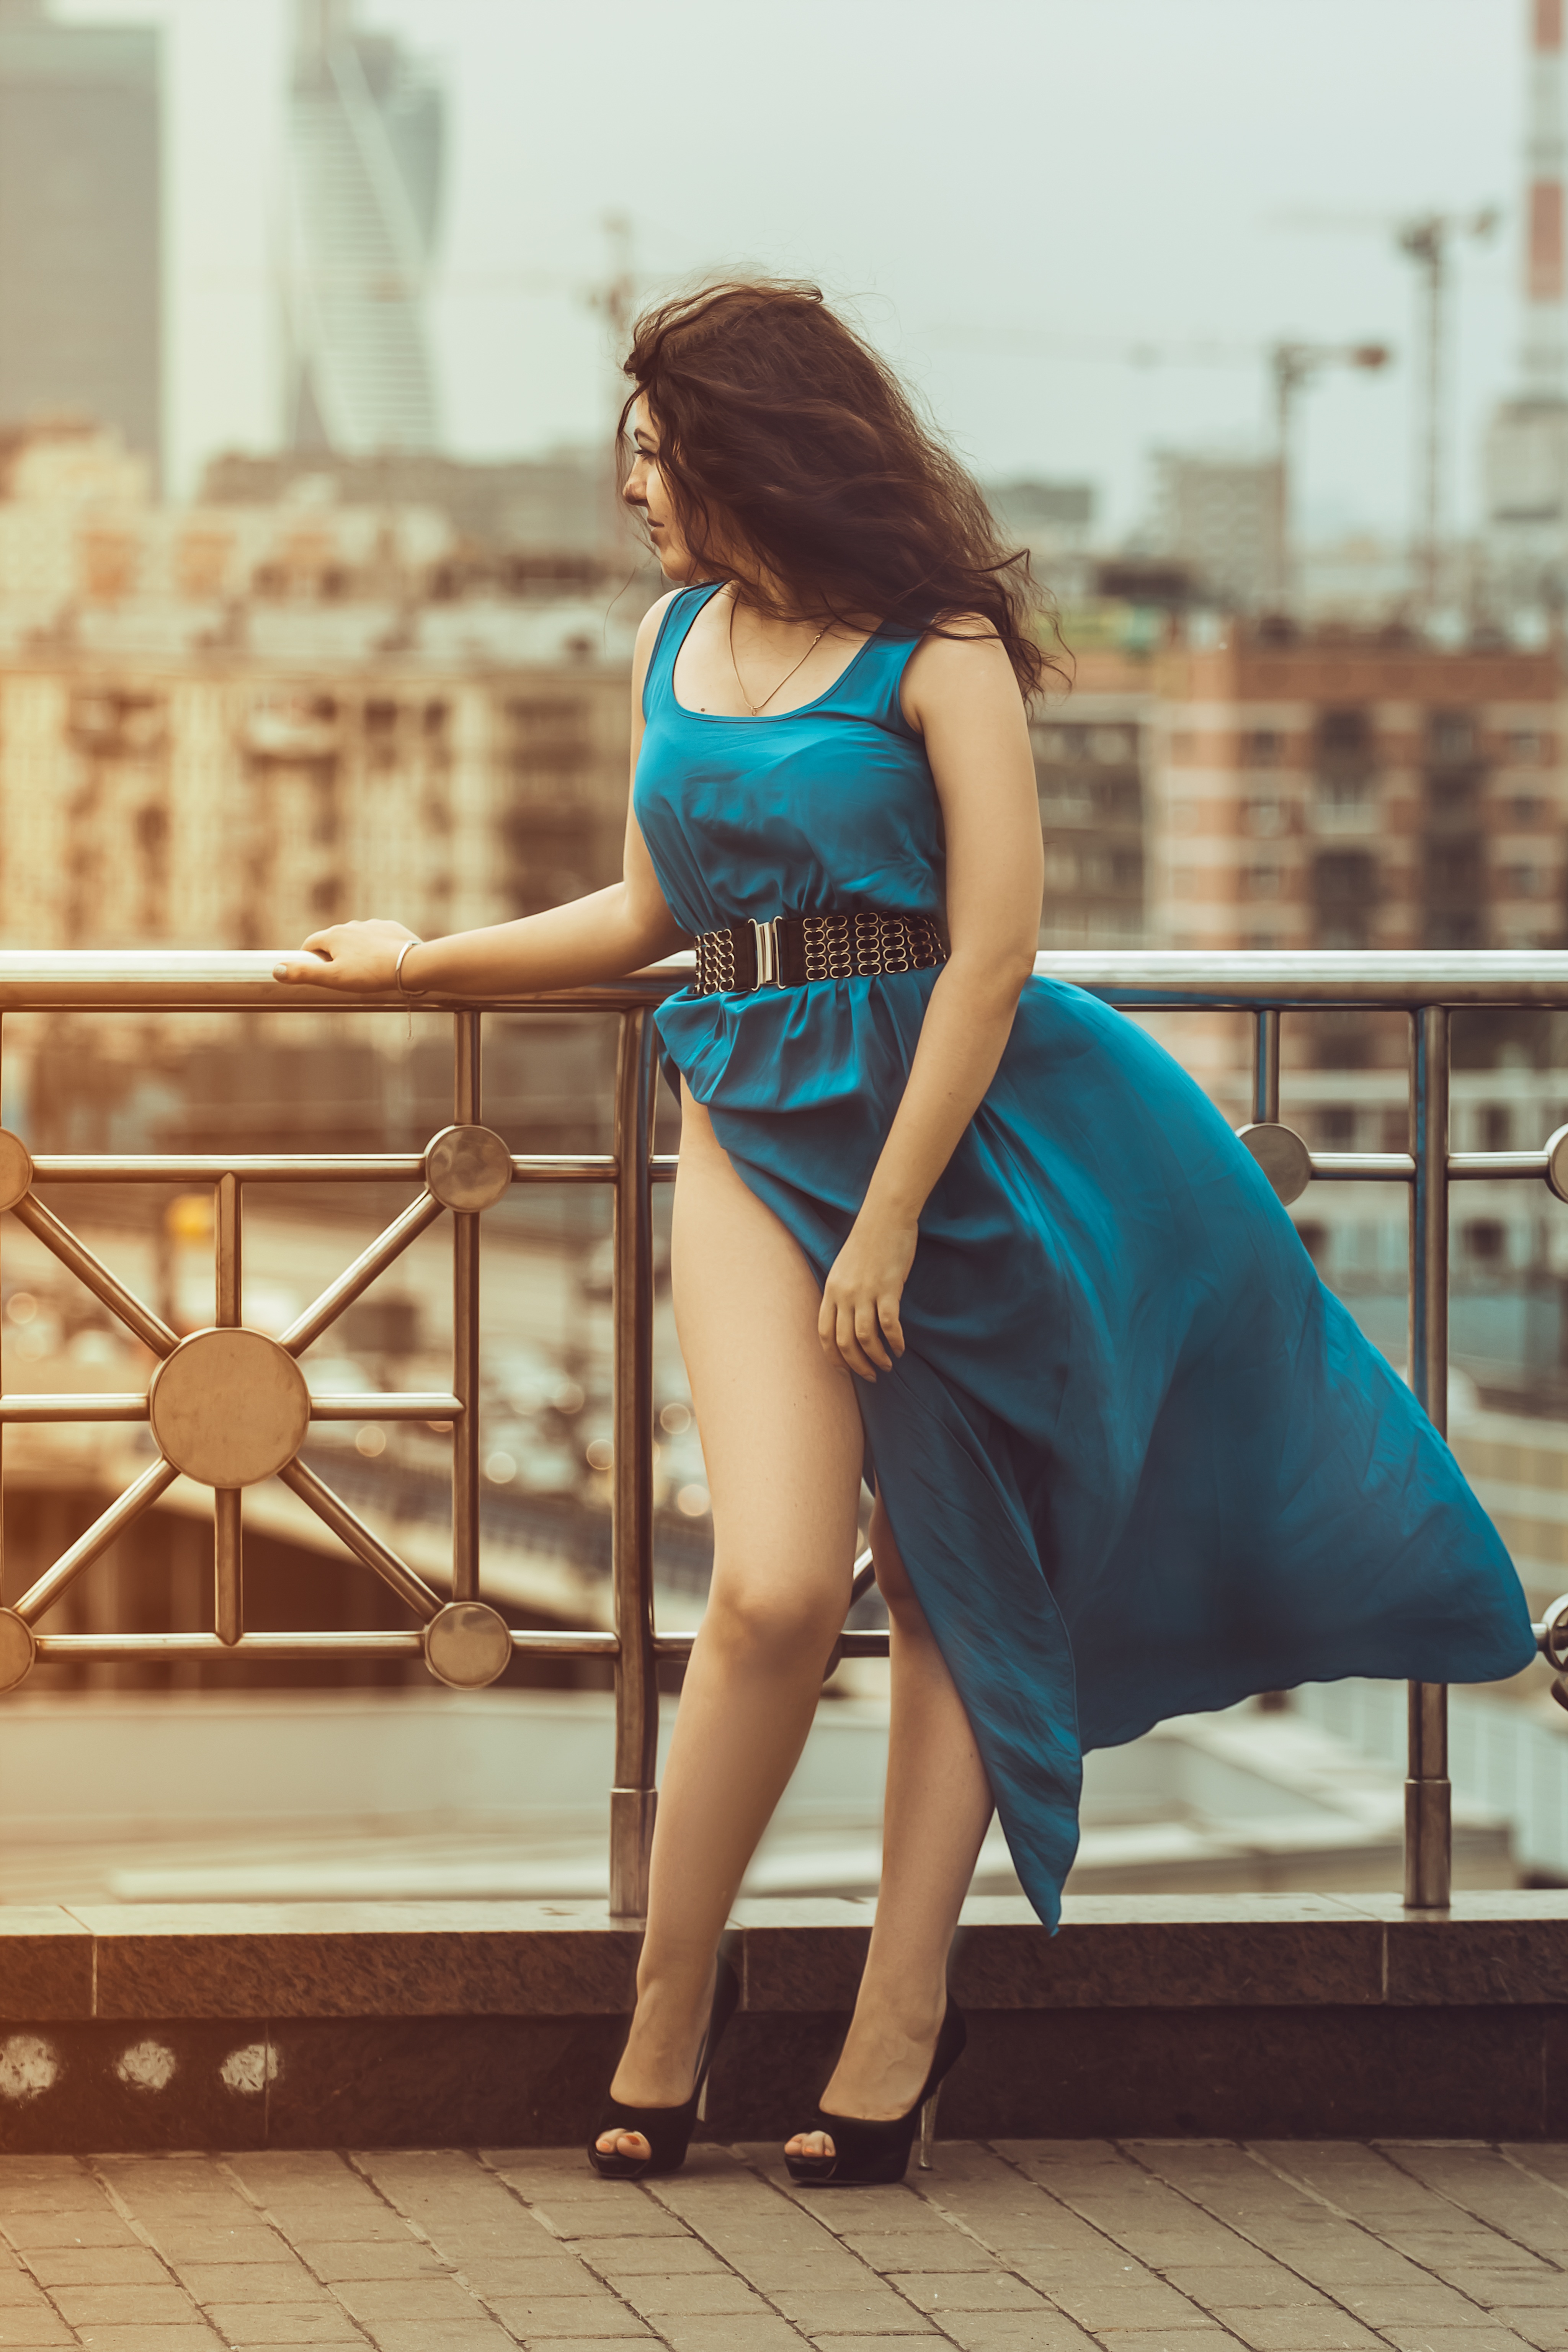
people, girl, woman, hair, leather, photography, view, dry, female, leg, model, spring, sitting, fashion, blue, clothing, lady, temptation, hairstyle, long hair, human body, dress, hands, legs, thigh, photograph, beauty, sexy, style, pretty, naked, posture, costume, photoshoot, emotions, cosmetics, erotic, erotica, tempting, abdomen, photo shoot, incision, girl in a long dress from the back